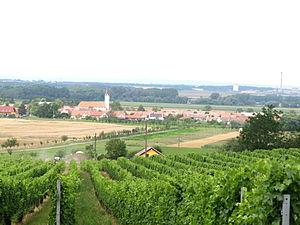
Nový Přerov est une commune du district de Břeclav, dans la région de Moravie-du-Sud, en République tchèque. Sa population s'élevait à 321 habitants en 2017.